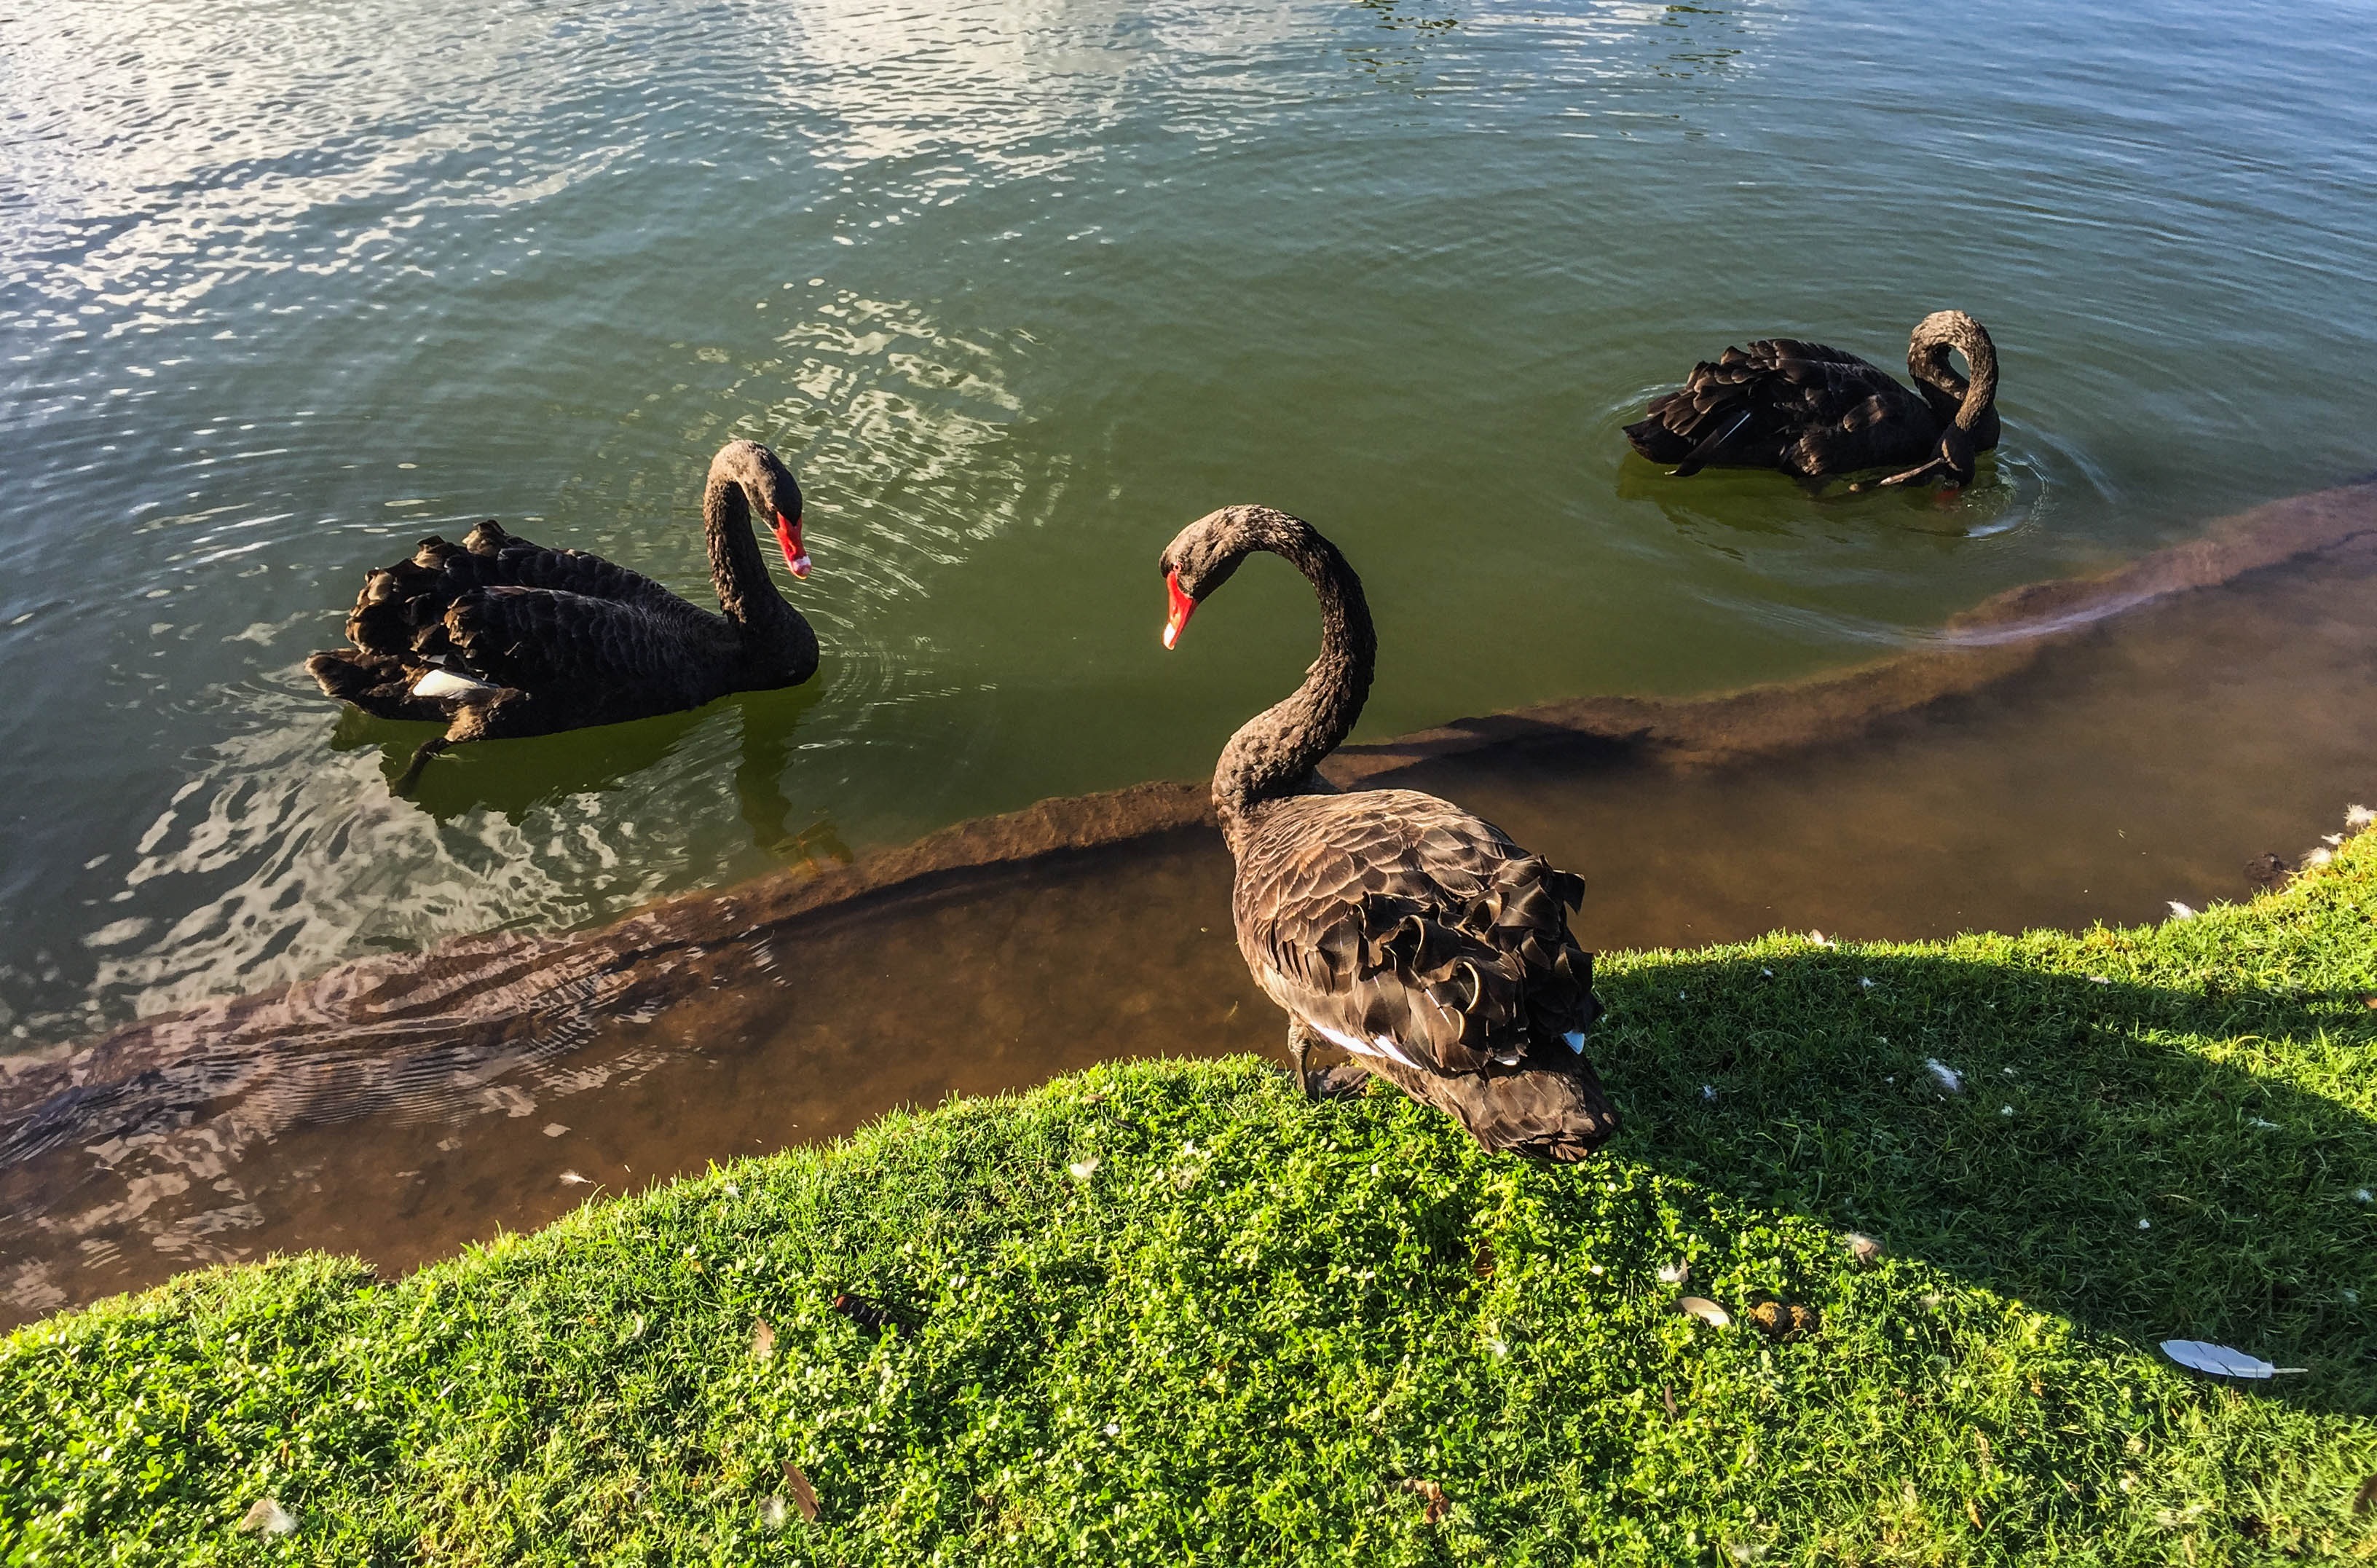
water, nature, outdoor, bird, wing, lake, animal, pond, wildlife, wild, swim, beak, tranquil, peaceful, calm, feather, fauna, swimming, swan, duck, neck, vertebrate, elegant, waterfowl, water bird, elegance, black swan, black swans, ducks geese and swans